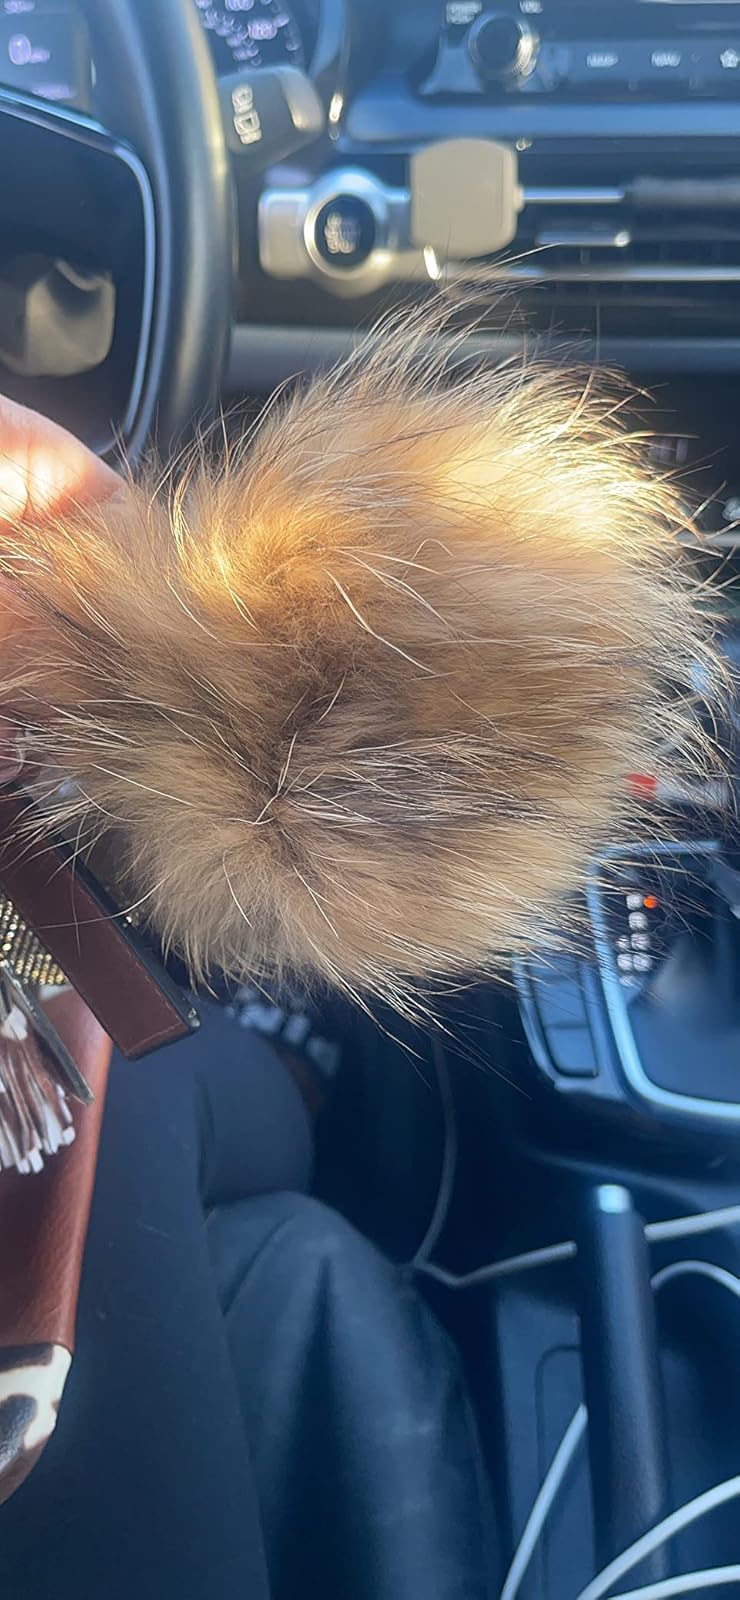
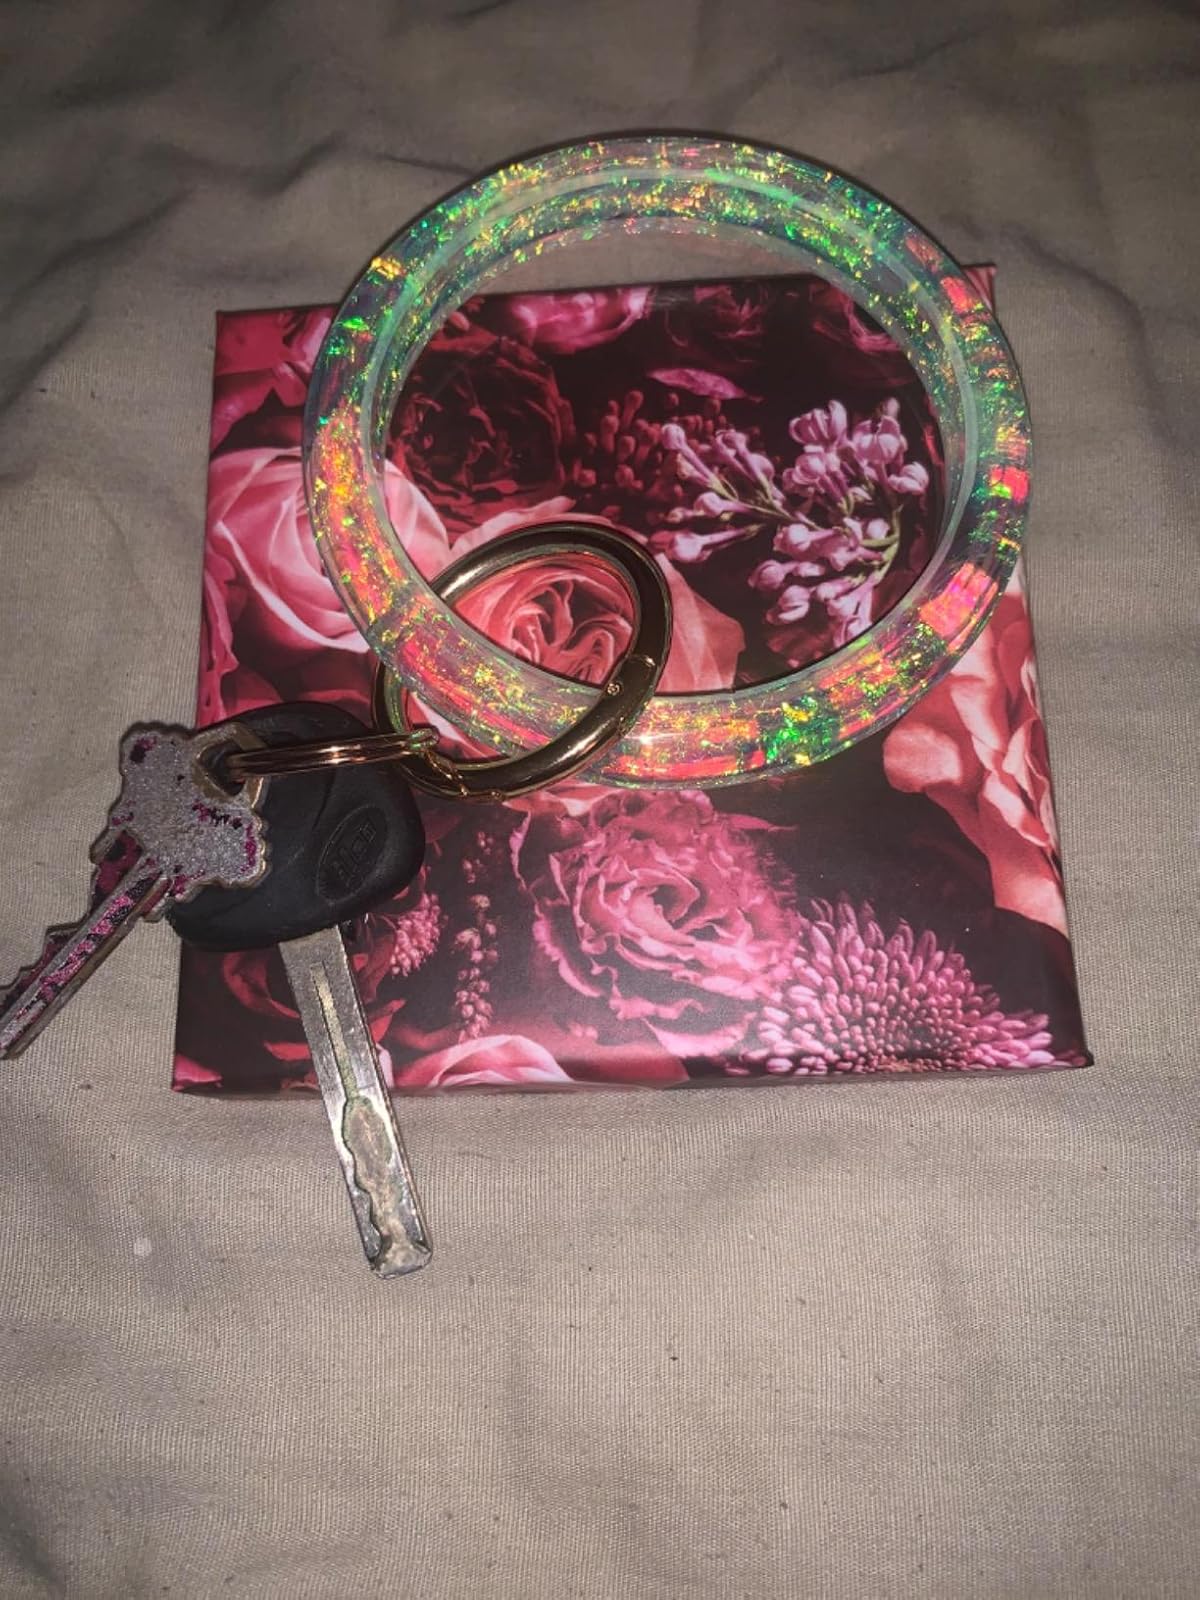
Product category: accessories_keychain
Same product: no